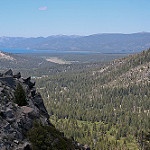
Scene: Outdoor